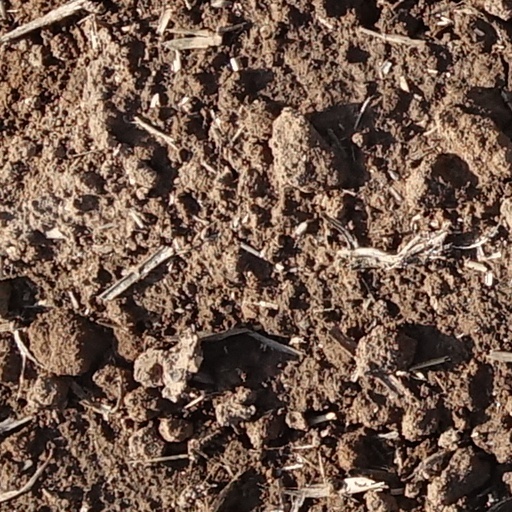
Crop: wheat